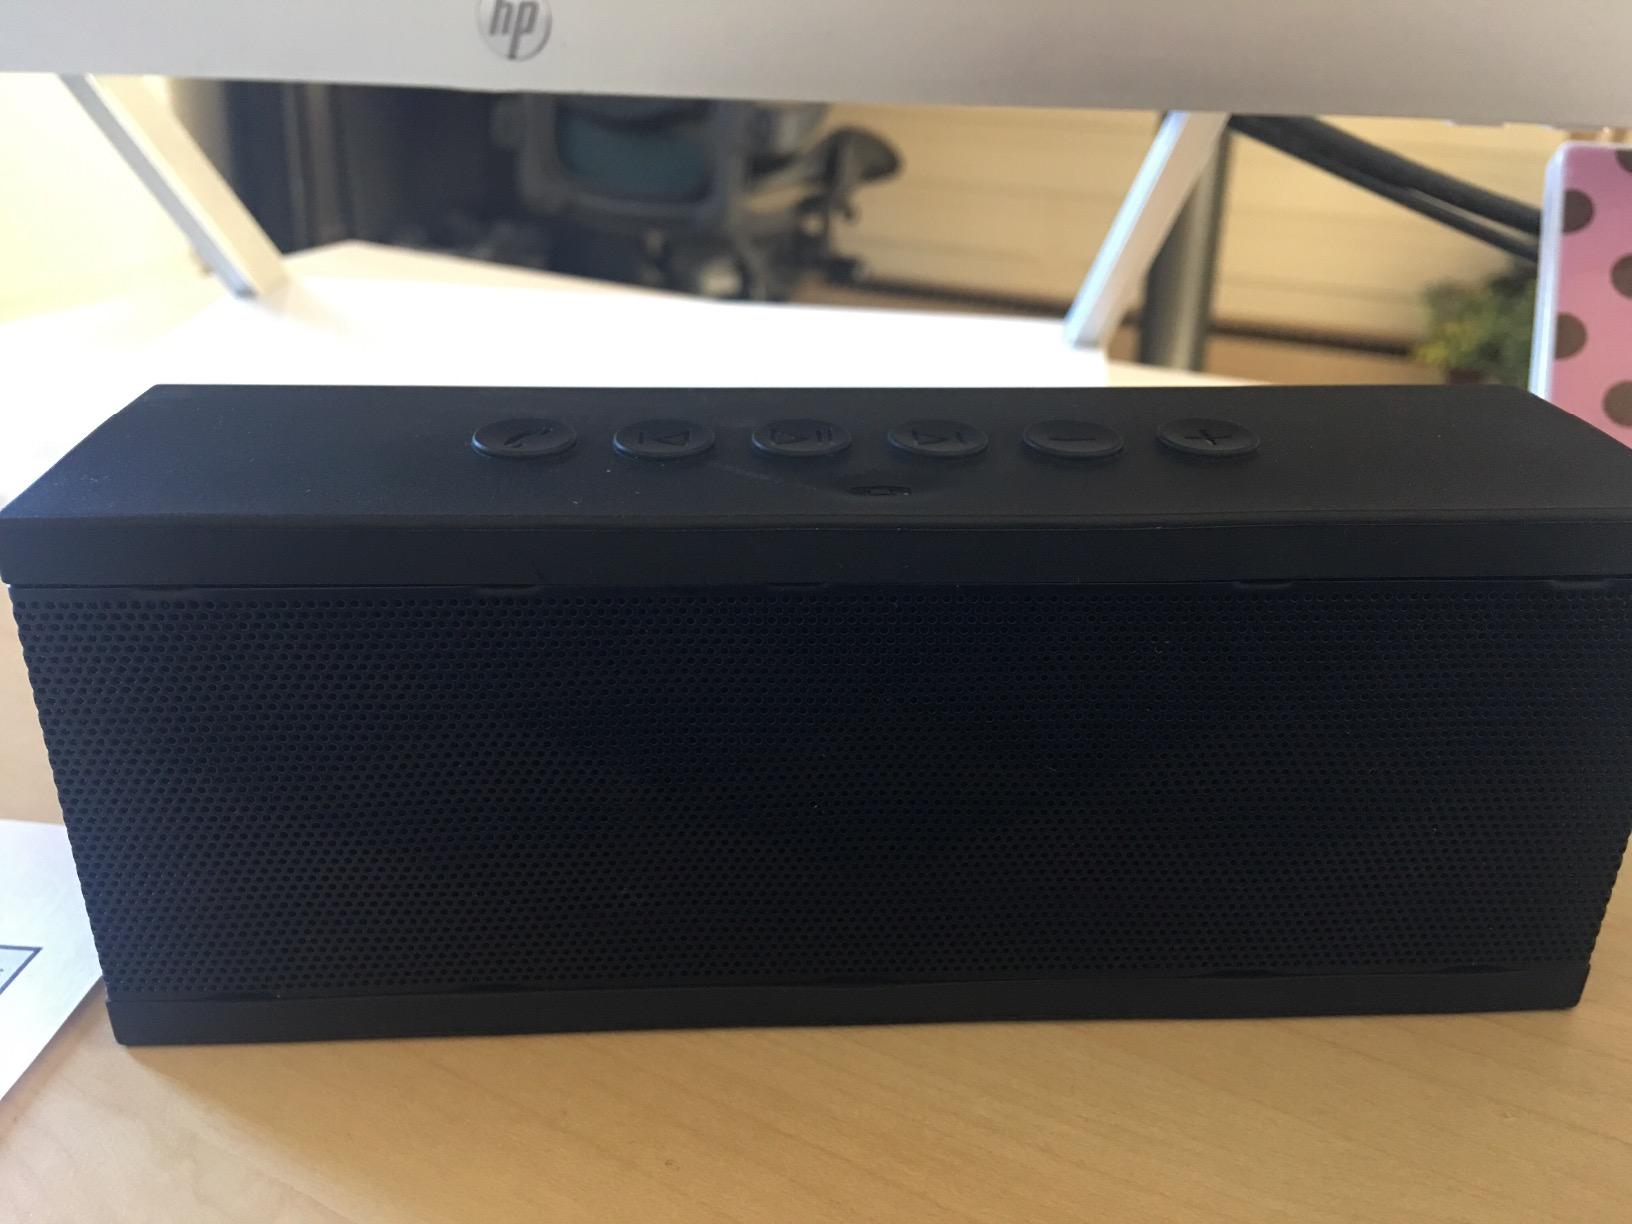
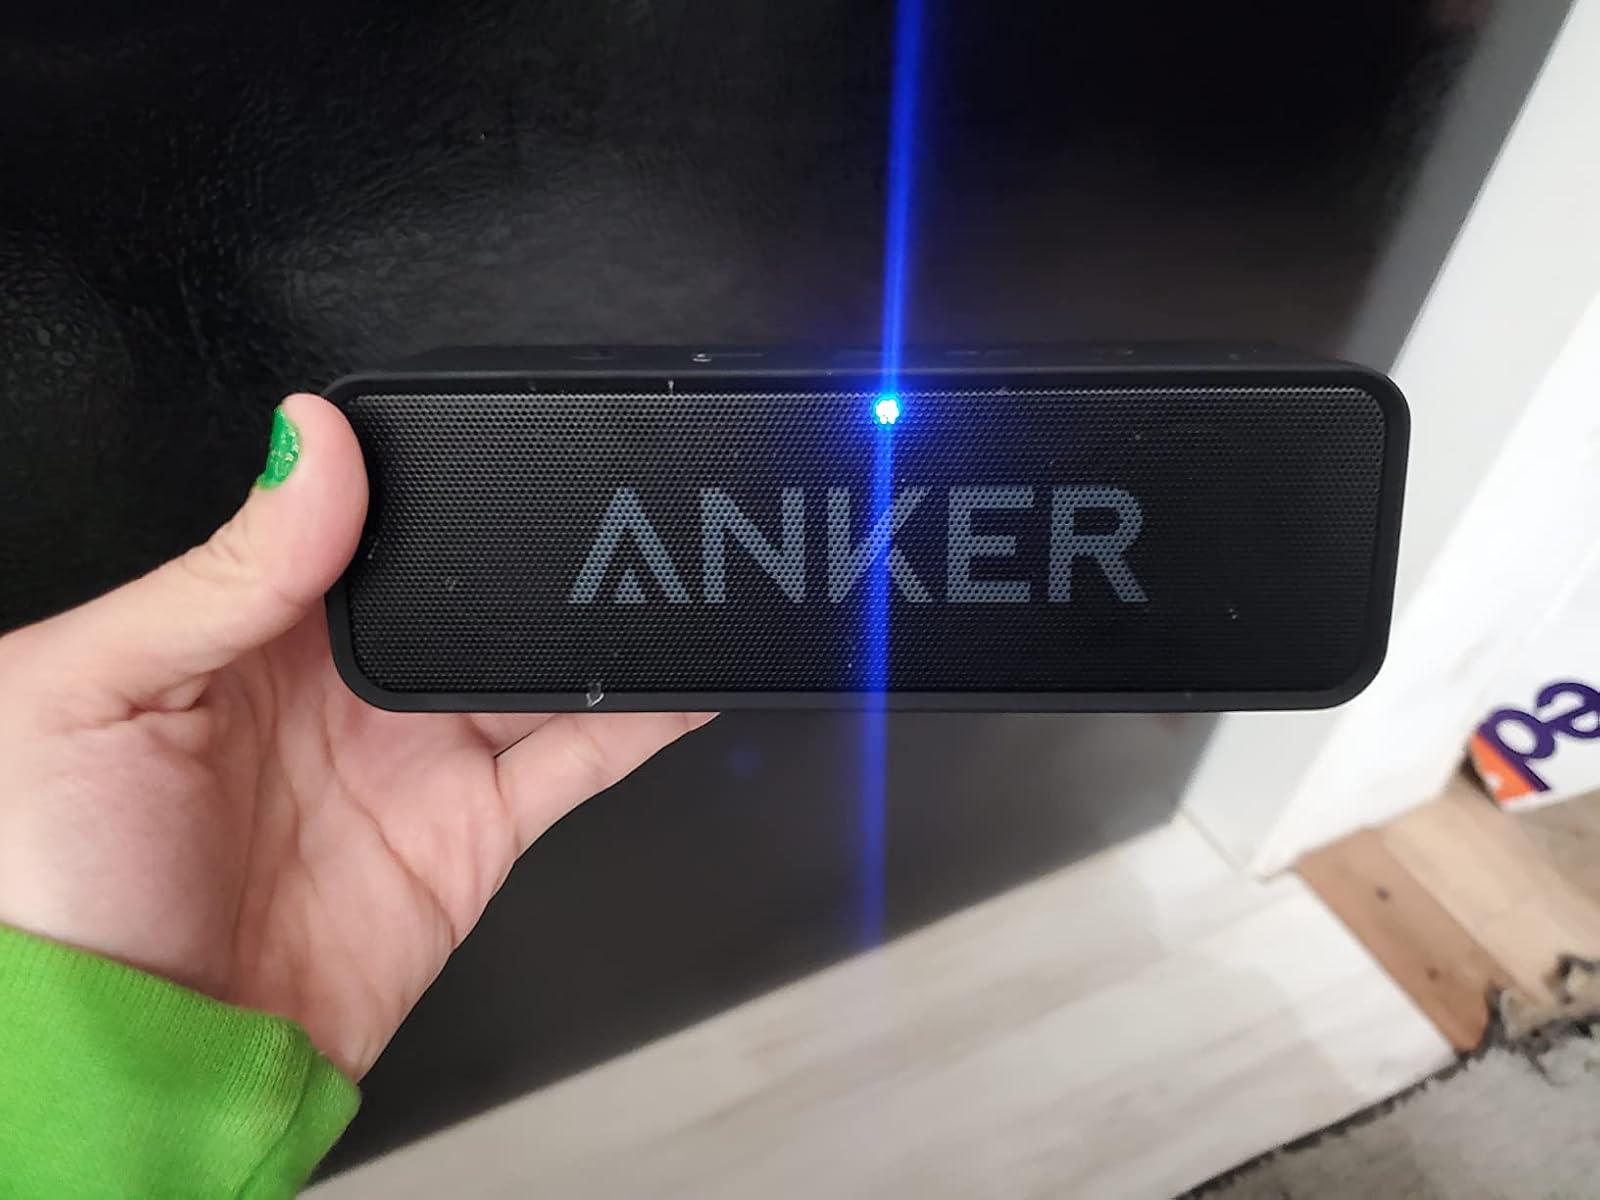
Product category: speaker
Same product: no